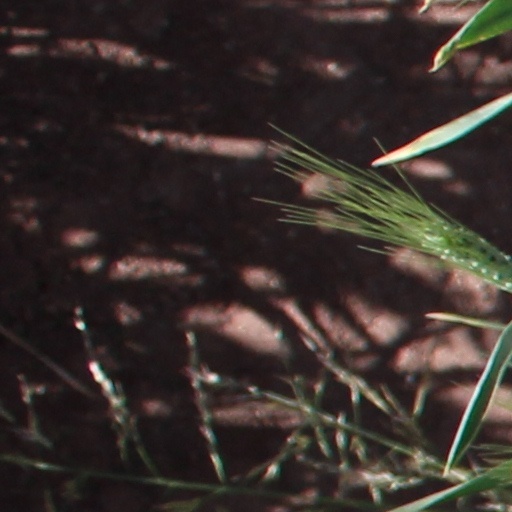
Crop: wheat